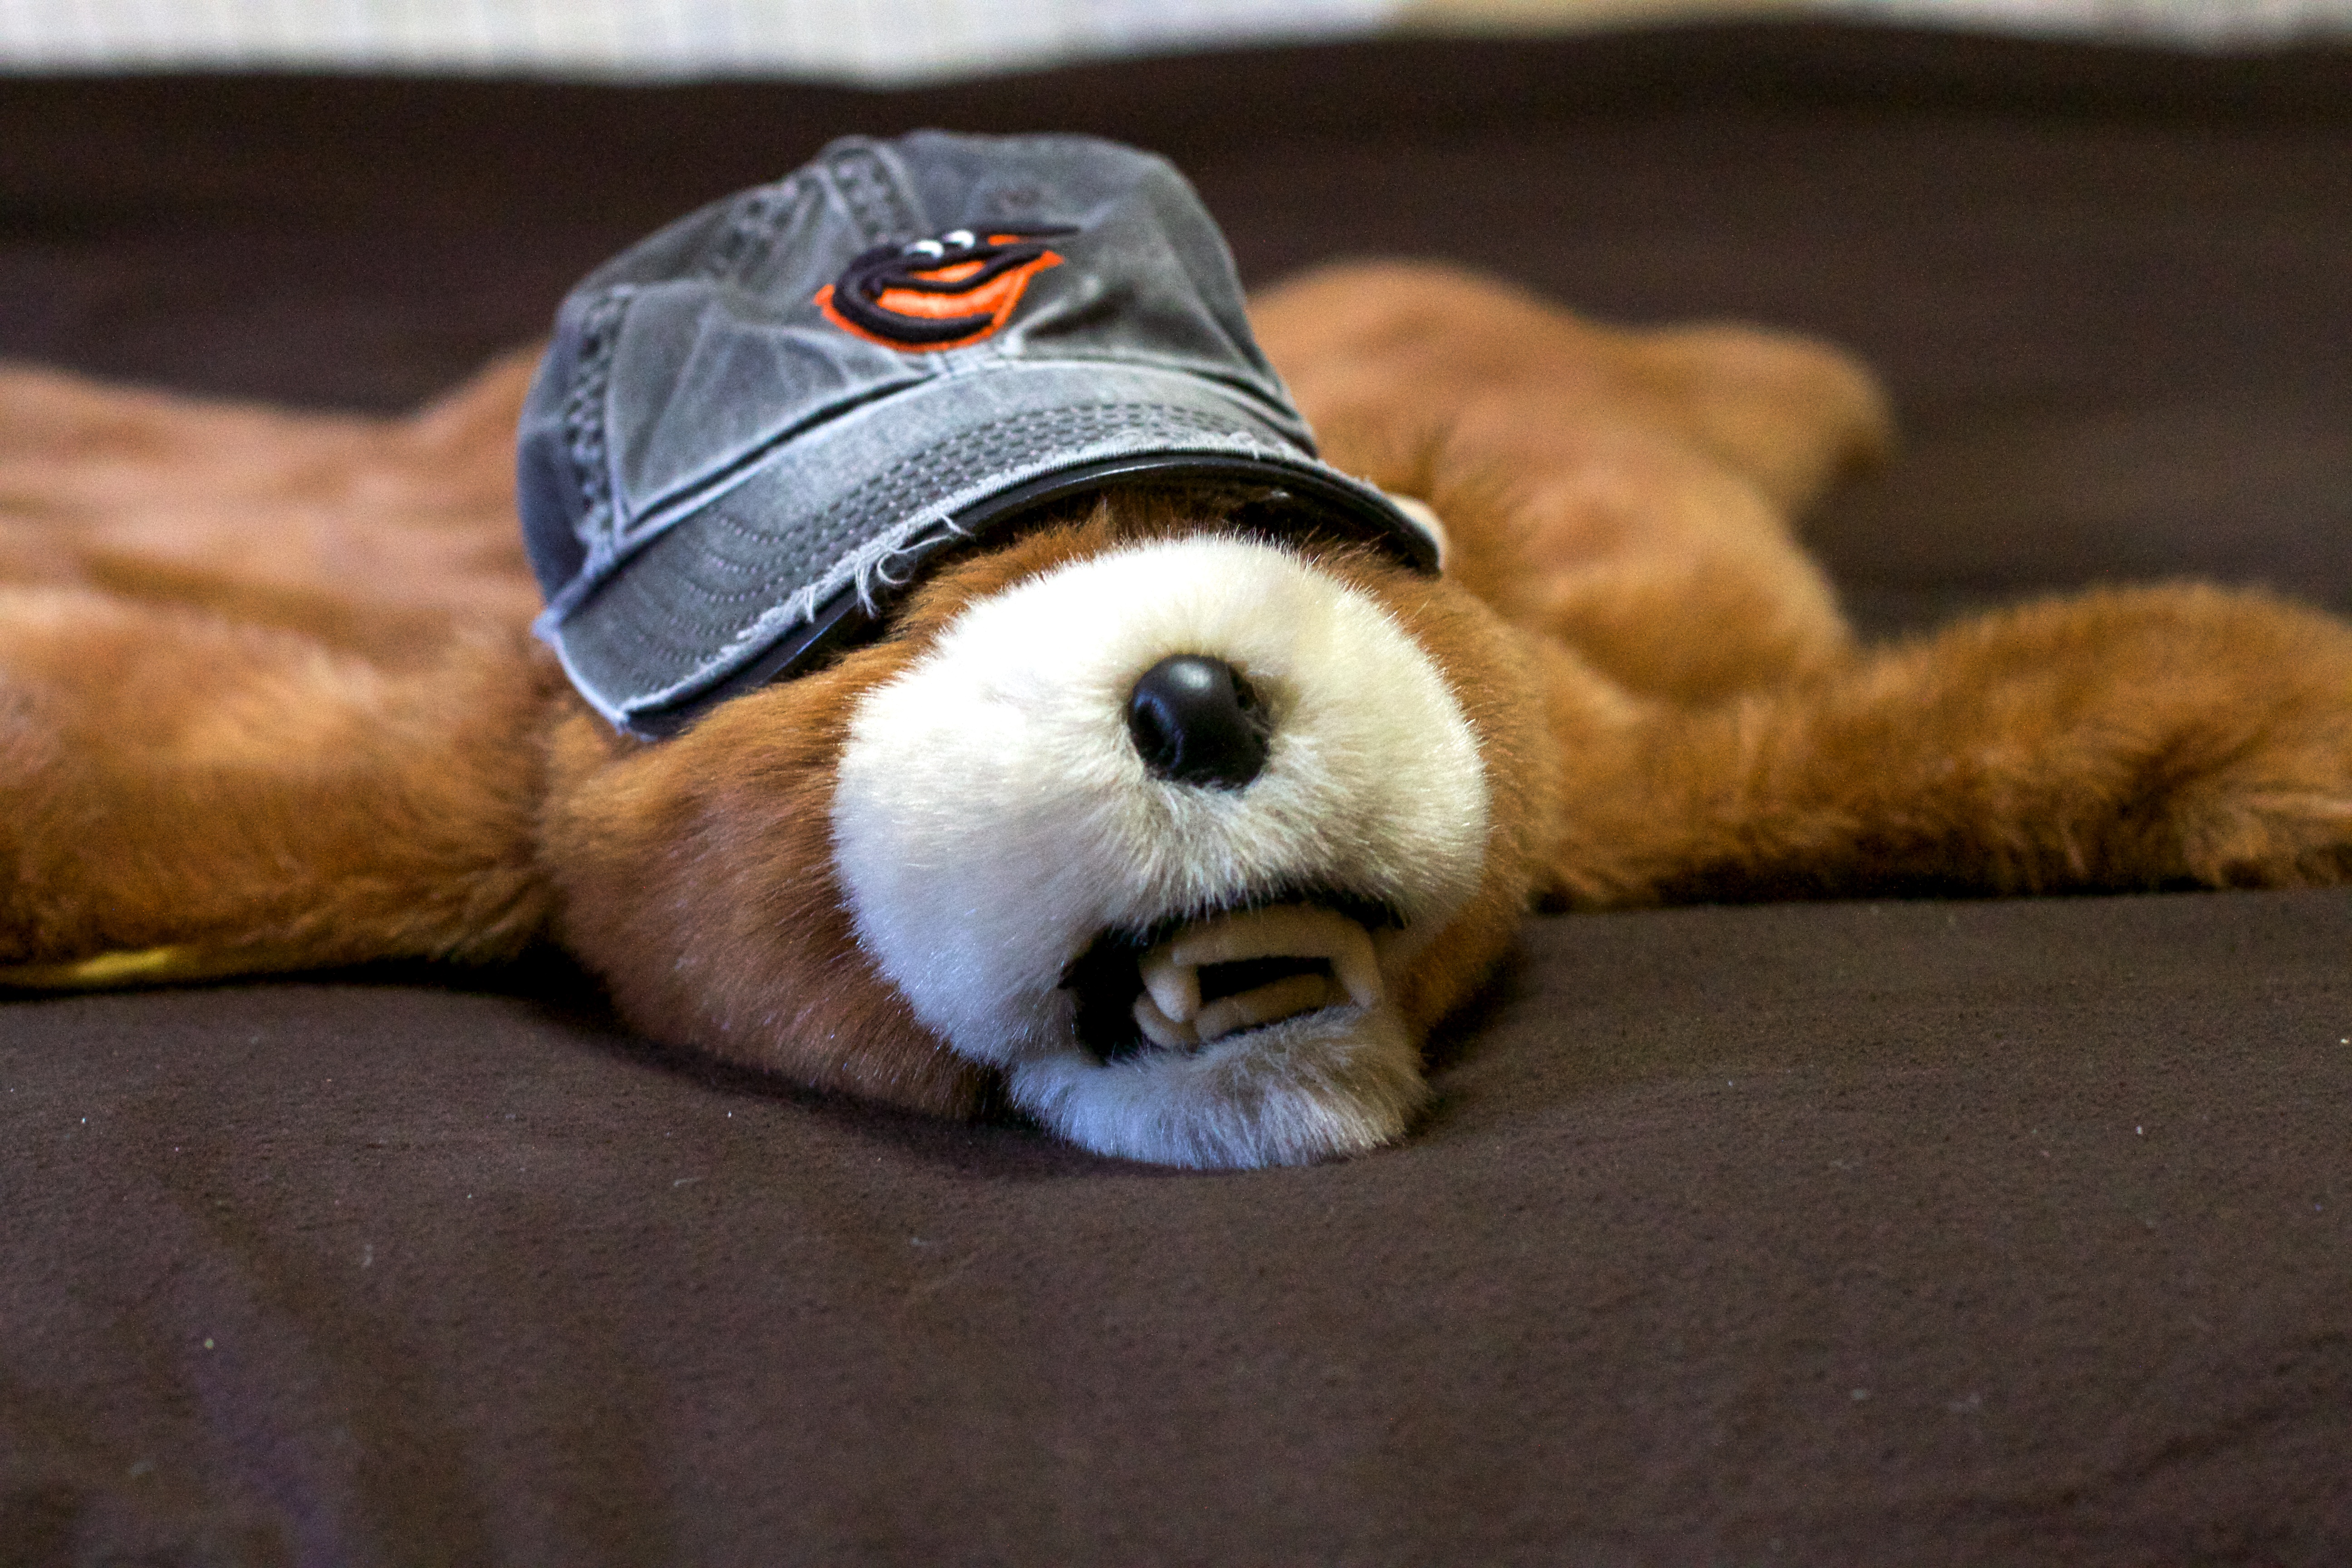
puppy, fur, mammal, textile, stuffed toy